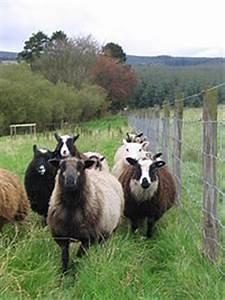
sheep